Sky position (RA, Dec in degrees): 181.372, 20.247
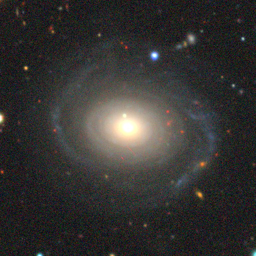
Galaxy morphology: Unbarred Loose Spiral Galaxies